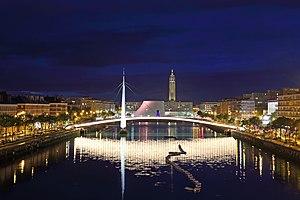
Le Havre (France)
Le Havre est une commune française du Nord-Ouest de la France située dans le département de la Seine-Maritime en région Normandie, située sur la rive droite de l'estuaire de la Seine. Son port est le deuxième de France après celui de Marseille pour le trafic total et le premier port français pour les conteneurs.